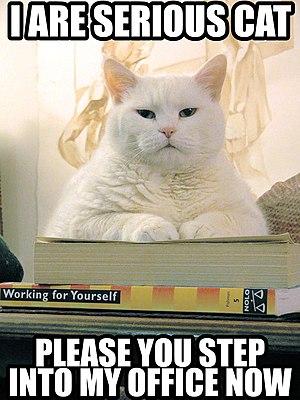
Un Lolcat ou LOLCAT est une image combinant une photographie d'un chat, avec une légende humoristique et dans un anglais écorché - un dialecte qui est appelé « Kitty Pidgin », « lolspeak », ou Lolcat. Le terme « lolcat » est un mot composé des lemmes « LOL » et « cat ». Le mot est francisé en « lolchat » ou « lol chat ».